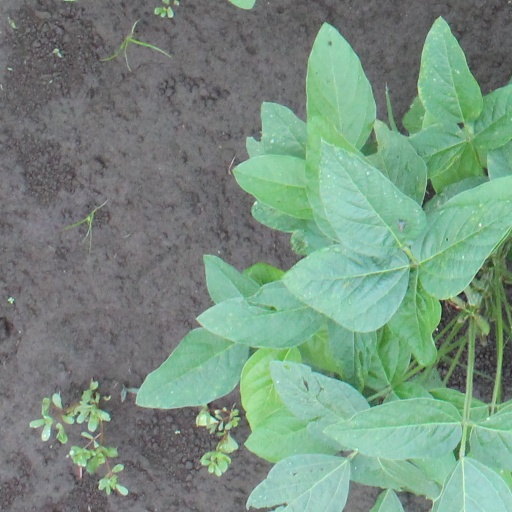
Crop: soybean